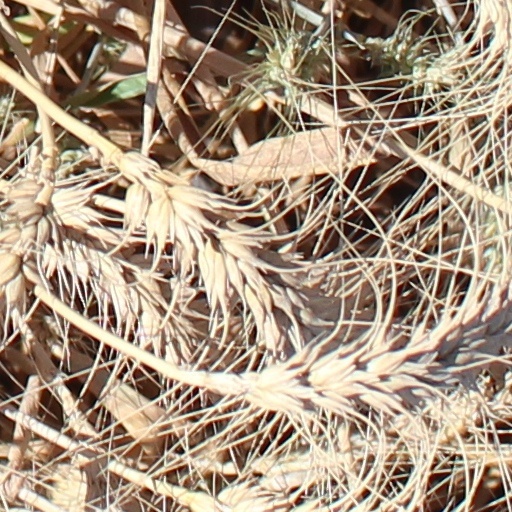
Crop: wheat